Sky position (RA, Dec in degrees): 192.765, 27.37
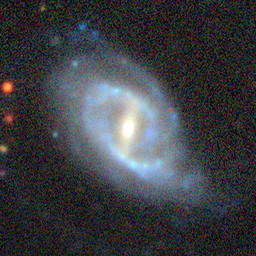
Galaxy morphology: Barred Spiral Galaxies